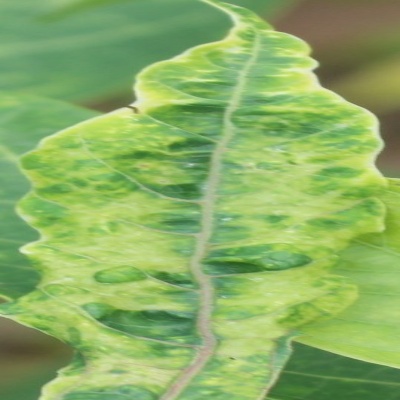
Crop: Cassava
Condition: mosaic